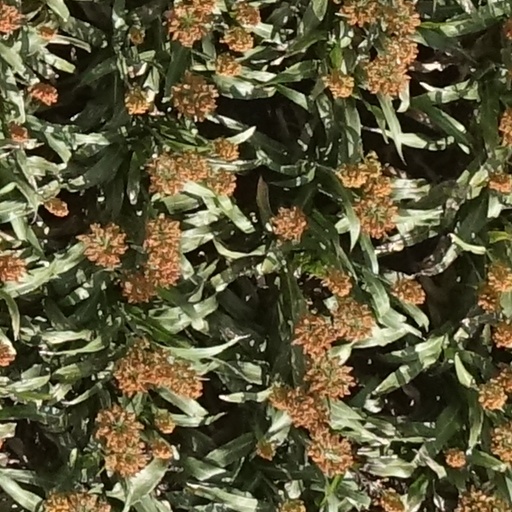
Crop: sorghum